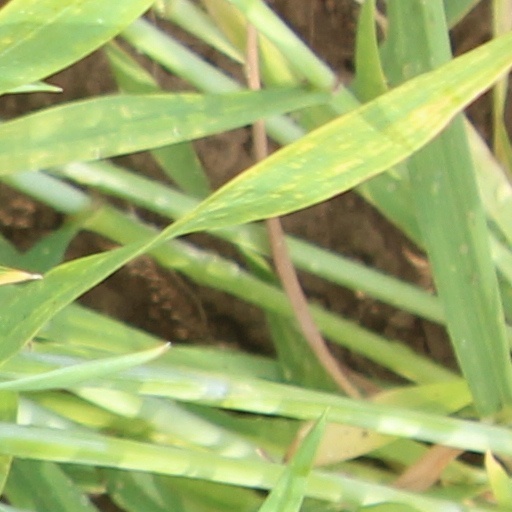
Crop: wheat